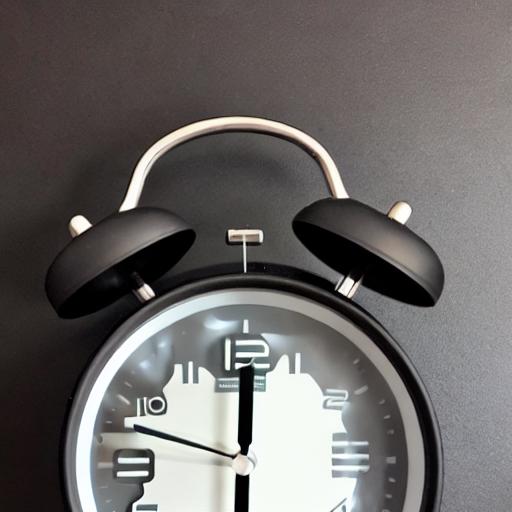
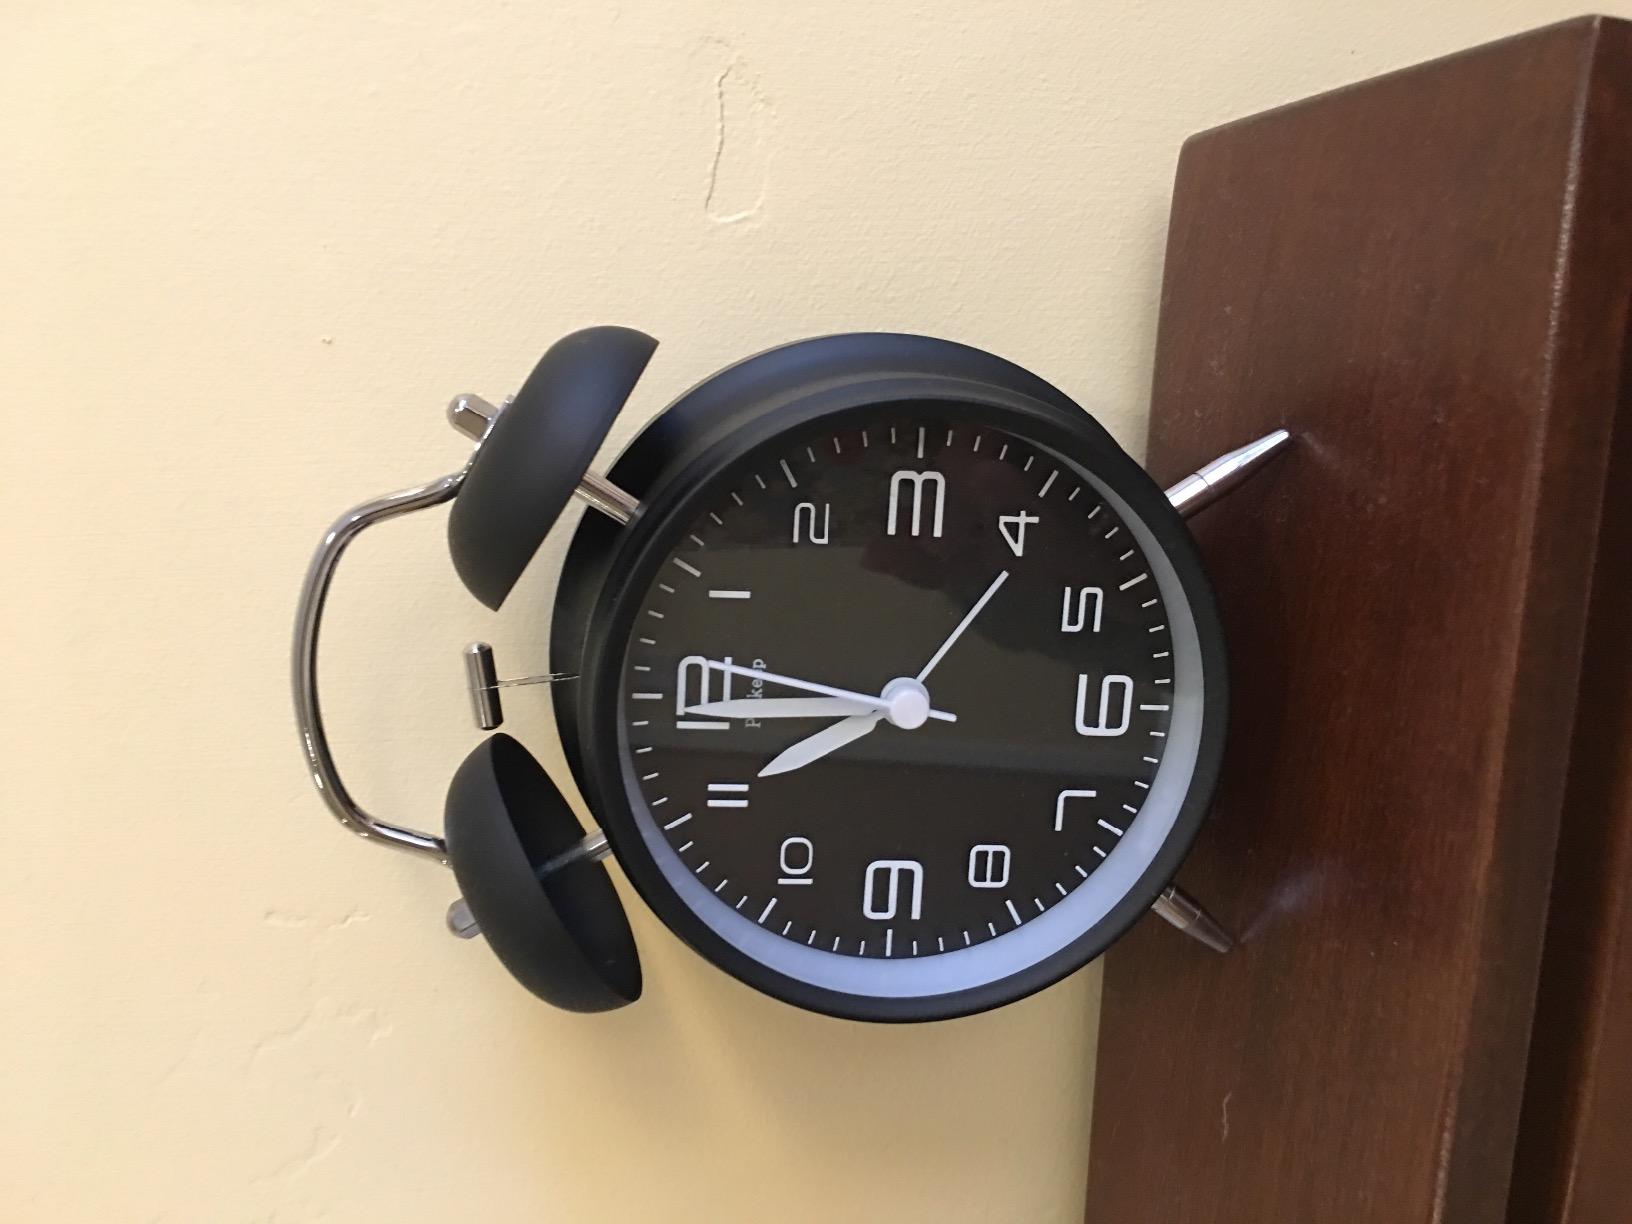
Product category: clock
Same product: no